Aly Raisman

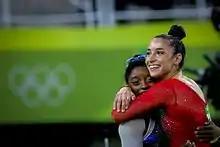
Raisman and Biles hugging after the all-around competition

During the first night of the women's gymnastics competition at the 2016 Summer Olympics, Raisman and the rest of the U.S. team qualified into the team final in first place with a score of 185.238, almost 10 points ahead of the second-place qualifying team. Individually, Raisman qualified second to the all-around final (with a score of 60.607, behind teammate Biles), just edging out defending Olympic all-around winner Douglas who placed third behind Raisman but was bumped due to the two-per-country rule. Raisman also qualified for the floor exercise final in second place behind Biles. On the second day of competition in the team final, Raisman competed on vault, balance beam, and floor exercise to help secure the gold medal for the U.S. team and defend the title she earned with the Fierce Five in 2012. At the end of the competition, she and her teammates dubbed themselves "The Final Five", because they were the last Olympic team Marta Karolyi would name before she retired as team coordinator.